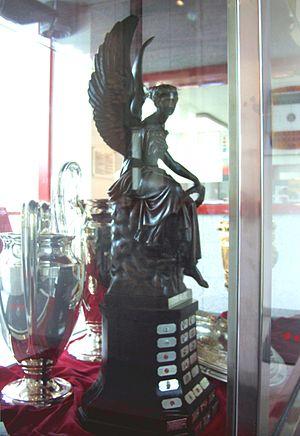
Le Championnat d'Allemagne de football est créé en 1903. Jusqu'en 1963, le statut des clubs est amateur et le championnat national consiste en une phase finale entre les différents champions régionaux. Le championnat professionnel à poule unique, la Bundesliga, est créé en 1963. Le Bayern Munich, vainqueur en 2019-2020, détient le record du nombre de victoires, avec 30 titres.